Arthropod

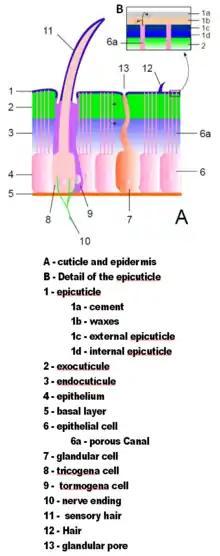
Illustration of an idealized arthropod exoskeleton.

Arthropod exoskeletons are made of cuticle, a non-cellular material secreted by the epidermis. Their cuticles vary in the details of their structure, but generally consist of three main layers: the epicuticle, a thin outer waxy coat that moisture-proofs the other layers and gives them some protection; the exocuticle, which consists of chitin and chemically hardened proteins; and the endocuticle, which consists of chitin and unhardened proteins. The exocuticle and endocuticle together are known as the procuticle. Each body segment and limb section is encased in hardened cuticle. The joints between body segments and between limb sections are covered by flexible cuticle.